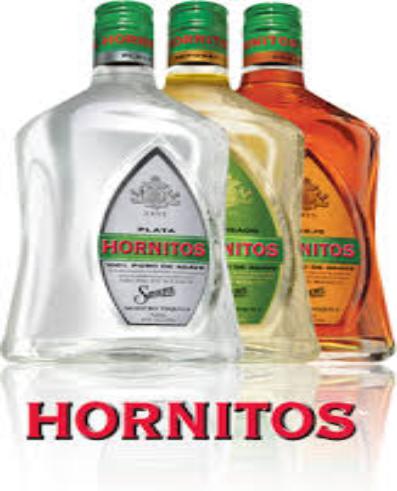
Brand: Hornitos
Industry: Food